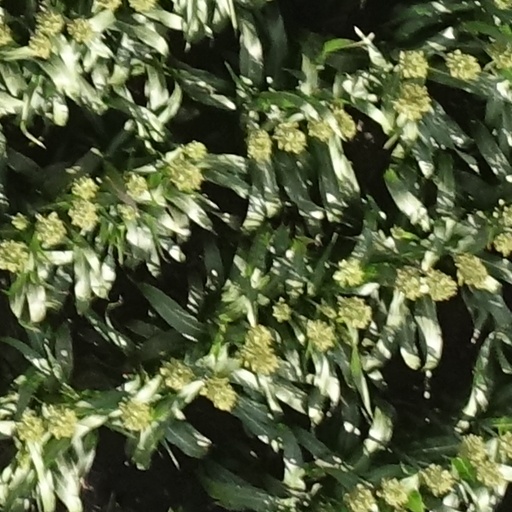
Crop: sorghum